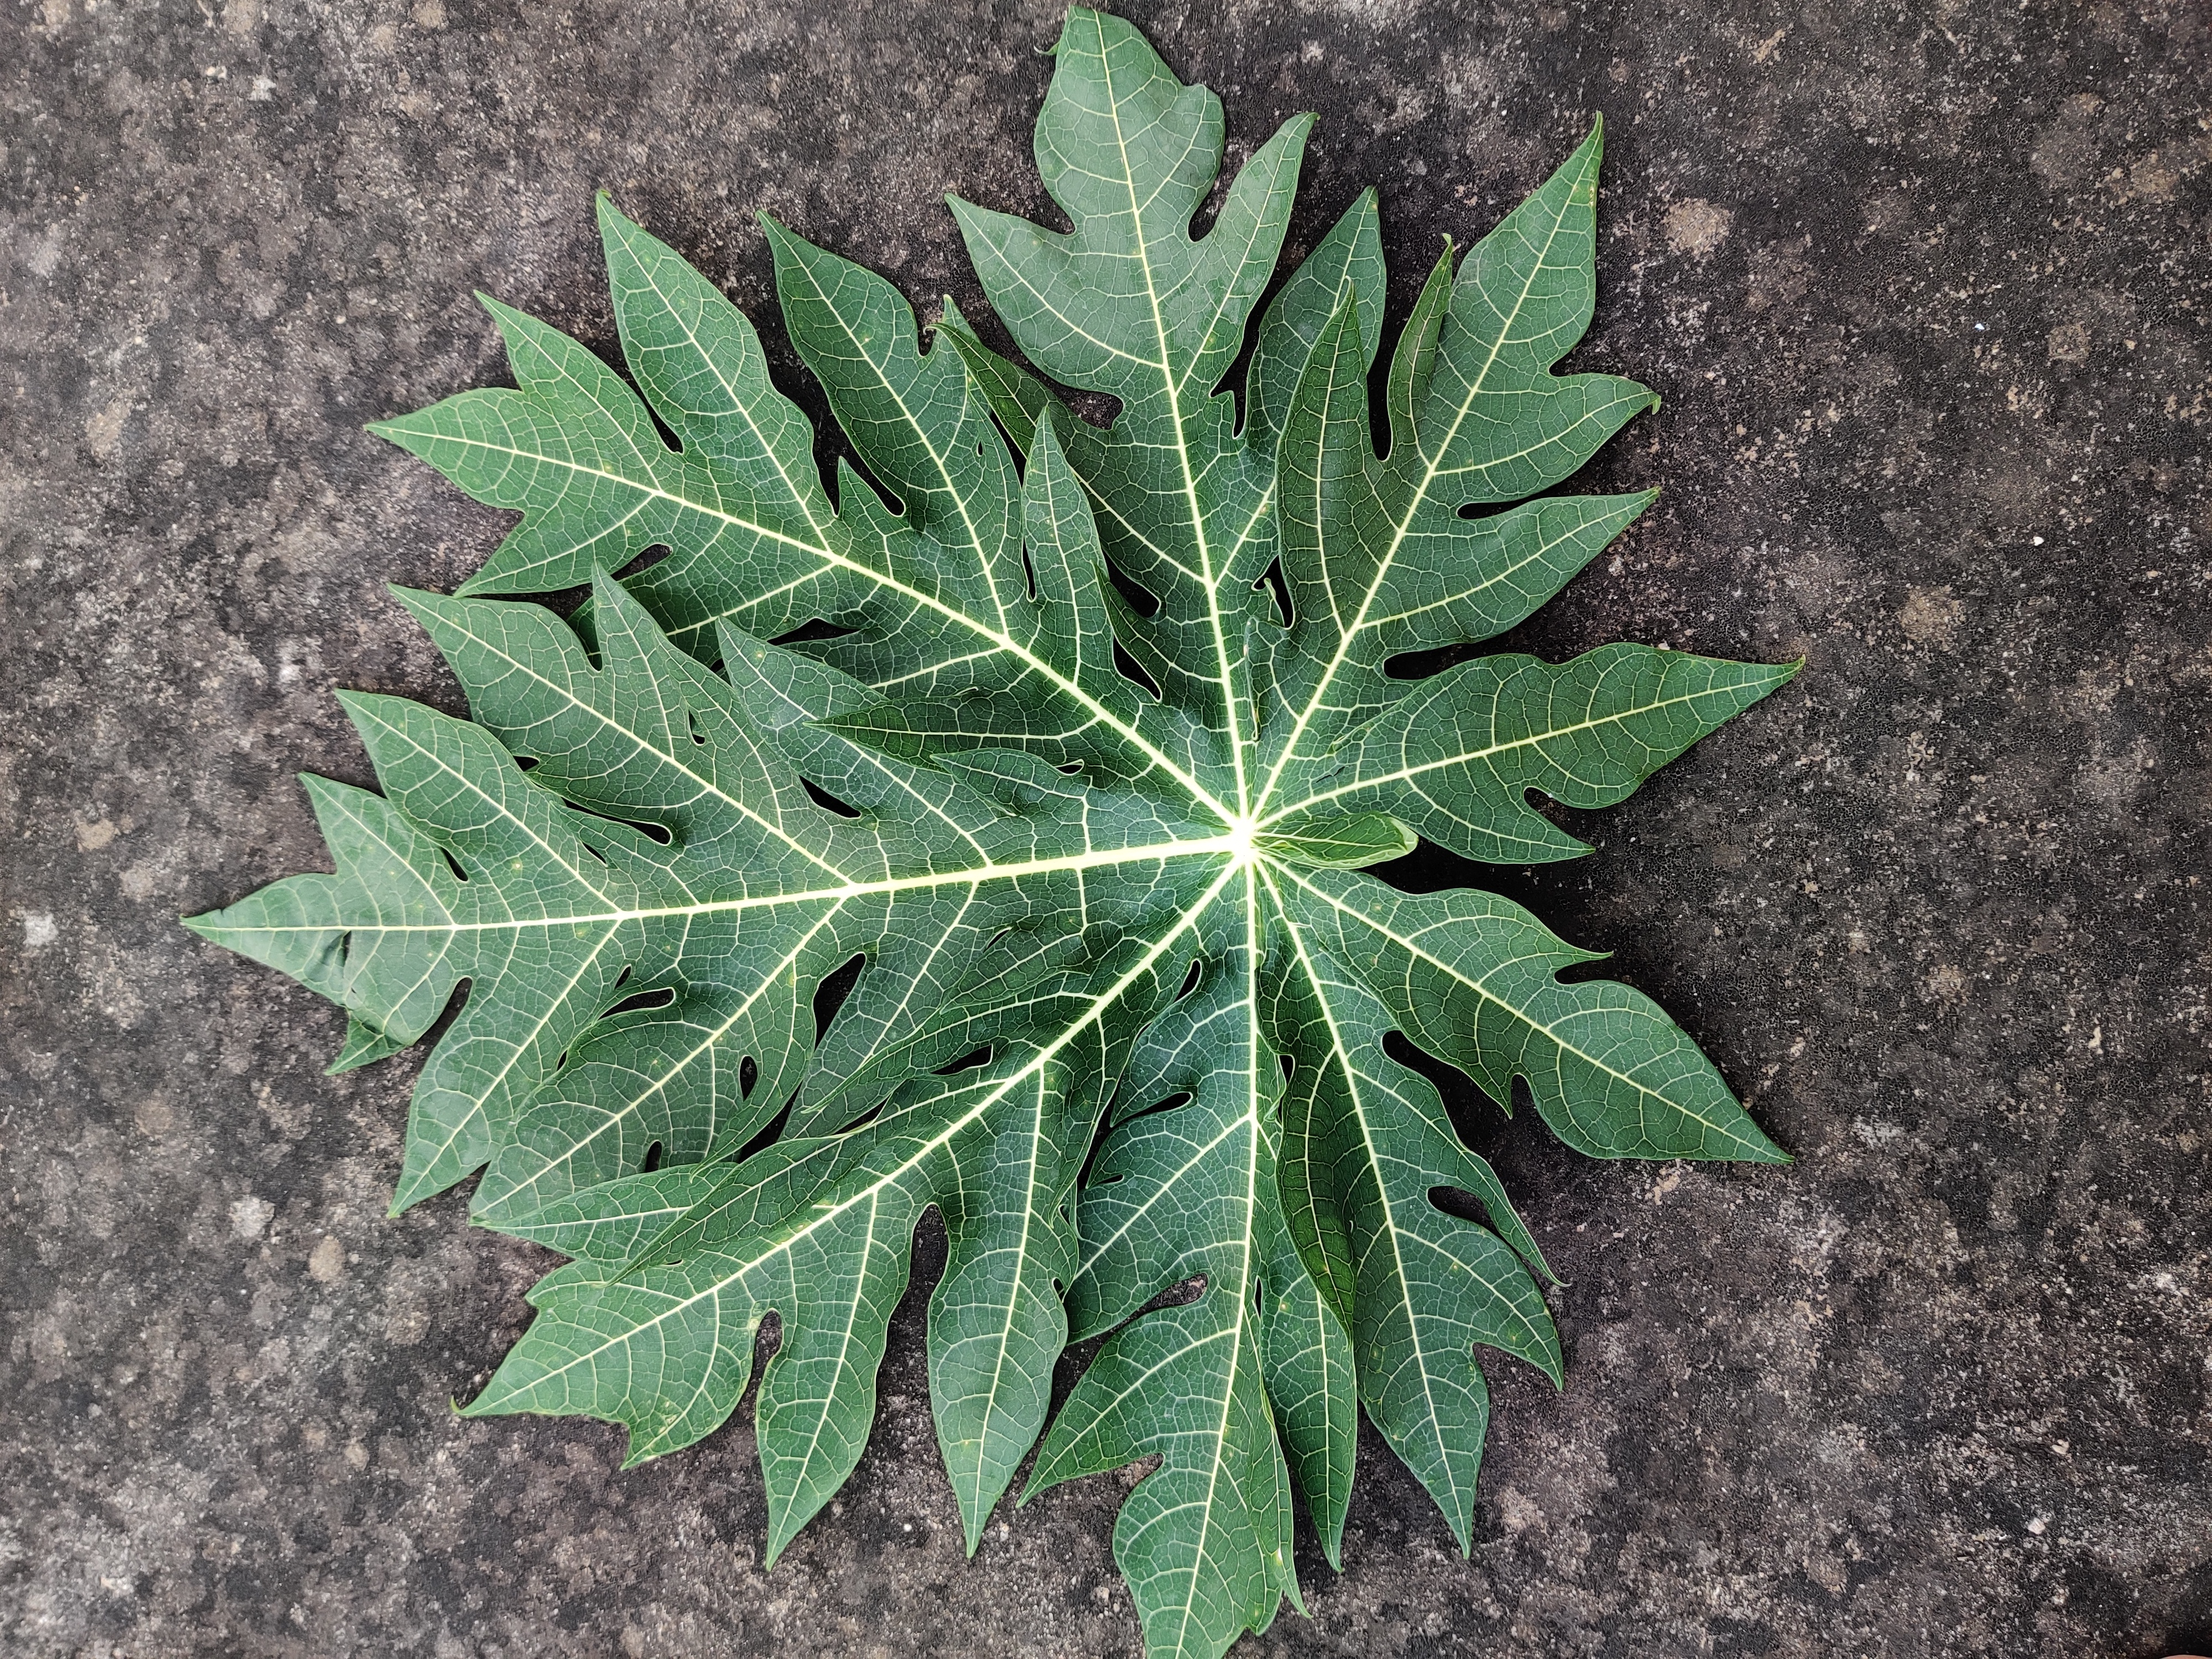
Plant: Papaya